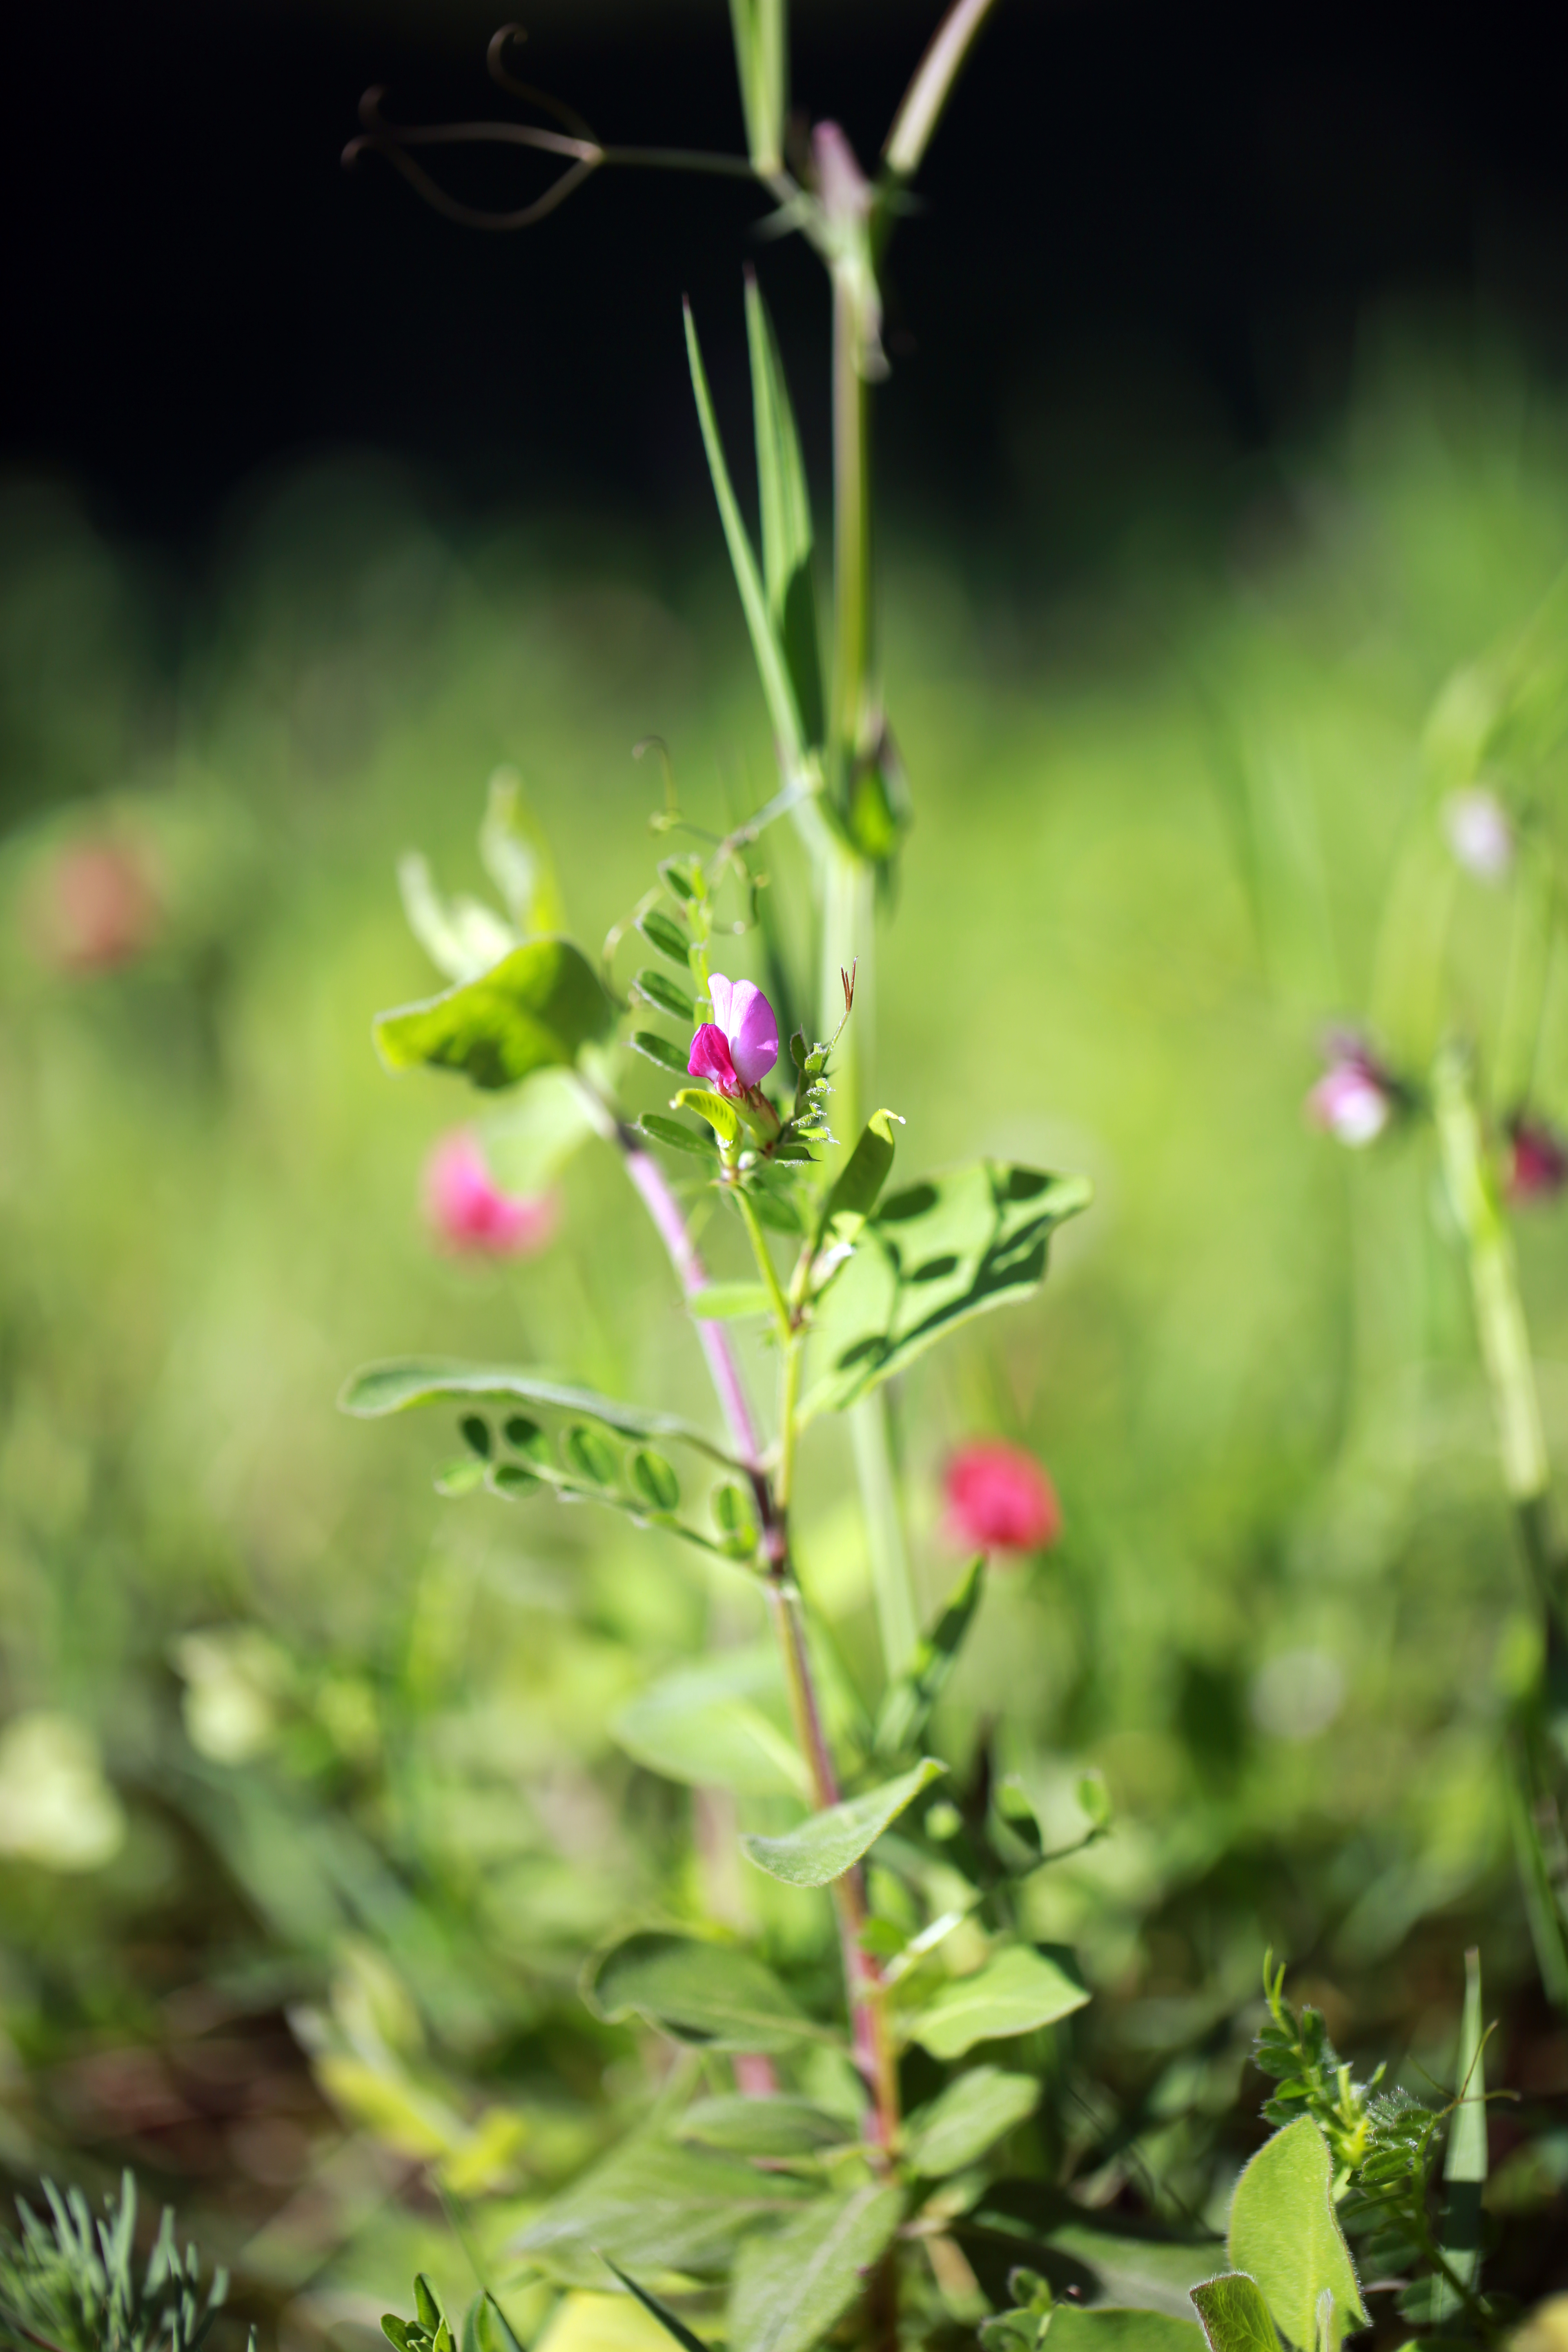
plant, meadow, flower, france, europe, herb, botany, flora, wildflower, midi, mditerrane, languedocroussillon, hrault, vgtaux, vesce, gesse, lgumineuses, herbaces, plantesfourragres, flowering plant, annual plant, land plant